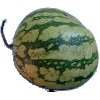
Label: Watermelon 1